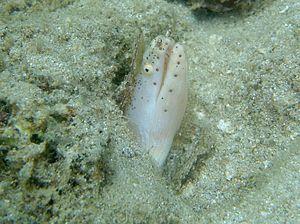
Gymnothorax pictus, communément appelé murène poivrée ou murène sidérale, est une espèce de murène vivant dans les eaux chaudes de l'océan Indien et de l'océan Pacifique. Son nom polynésien est pohui ou kario.